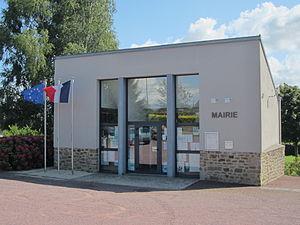
Subligny, Manche
Subligny est une commune française, située dans le département de la Manche en région Normandie, peuplée de 390 habitants.